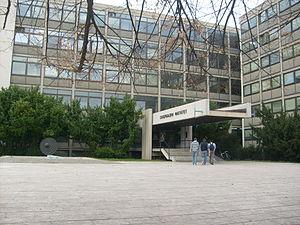
La rue Vojvode Stepe est située à Belgrade, la capitale de la Serbie, dans la municipalité de Voždovac.
La Faculté d'ingénierie des transports de l'université de Belgrade est l'une des 31 facultés de l'université de Belgrade, la capitale de la Serbie. Elle a été fondée en 1950. En 2013, son doyen est le professeur Branimir Stanić.
L'université de Belgrade est une université située à Belgrade, la capitale de la Serbie. L'actuelle recteur en est la professeur Ivanka Popović.